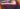
Number: 7